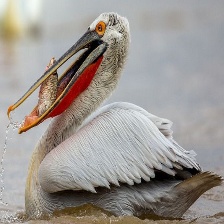
Species: DALMATIAN PELICAN
Scientific name: PELECANUS CRISPUS